Princess Azemah Ni'matul Bolkiah

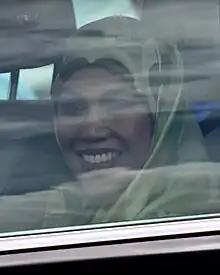

Known to be the Sultan's athletic daughter, she shares her father's passion for polo. She tells Tatler Malaysia that she participated in after-school athletic team competitions throughout her early school years, and that she started riding and show jumping at the age of four. She didn't start playing polo until she was a law student at the University of Warwick.